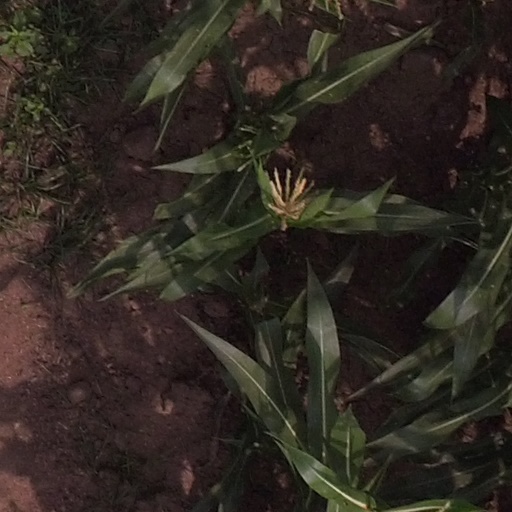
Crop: maize; corn